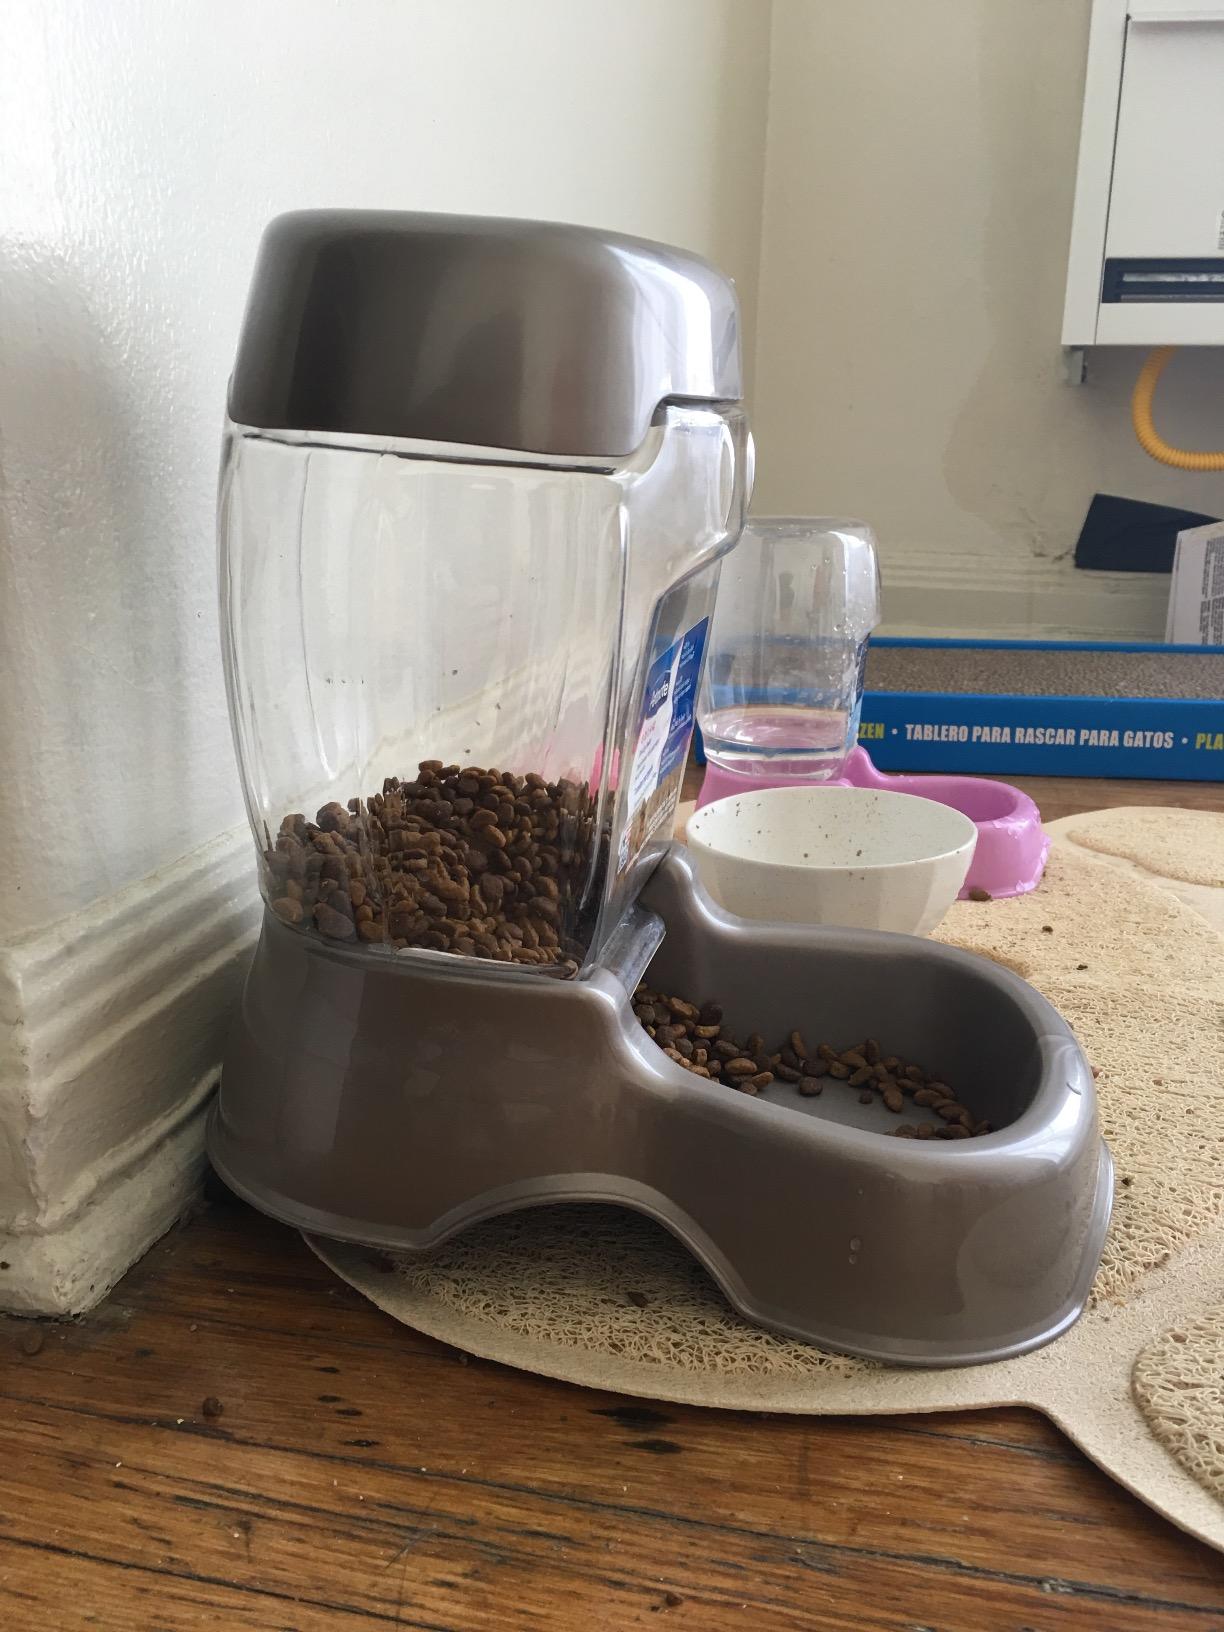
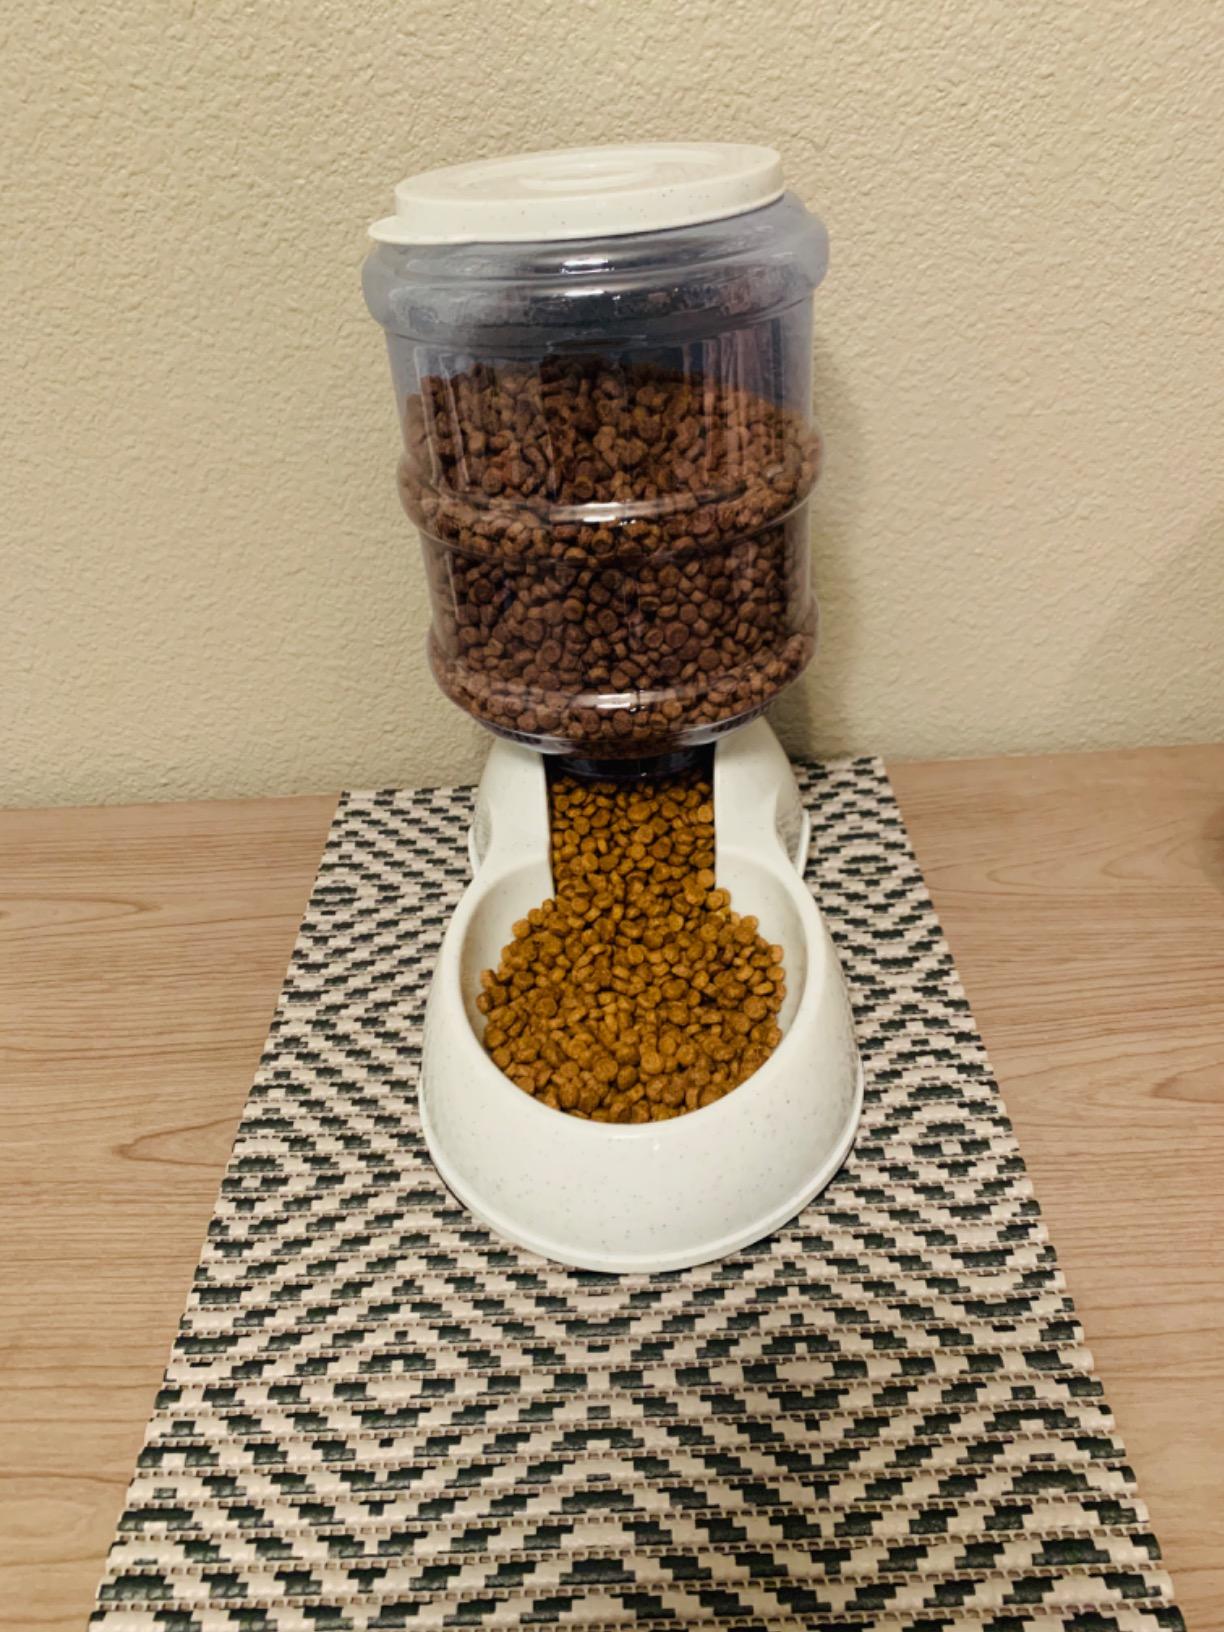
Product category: items_feeder
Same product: no